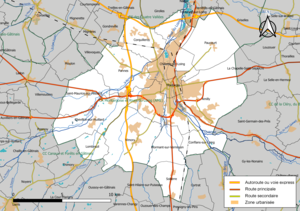
Carte géographique de l'intercommunalité Agglomération montargoise et rives du Loing, département du Loiret, France. Composition au 1er janvier 2019.
L'Agglomération montargoise et rives du Loing est une communauté d'agglomération française, située dans le département du Loiret et la région Centre-Val de Loire. Il s'agit de la première agglomération en France. Son siège est la ville de Montargis.